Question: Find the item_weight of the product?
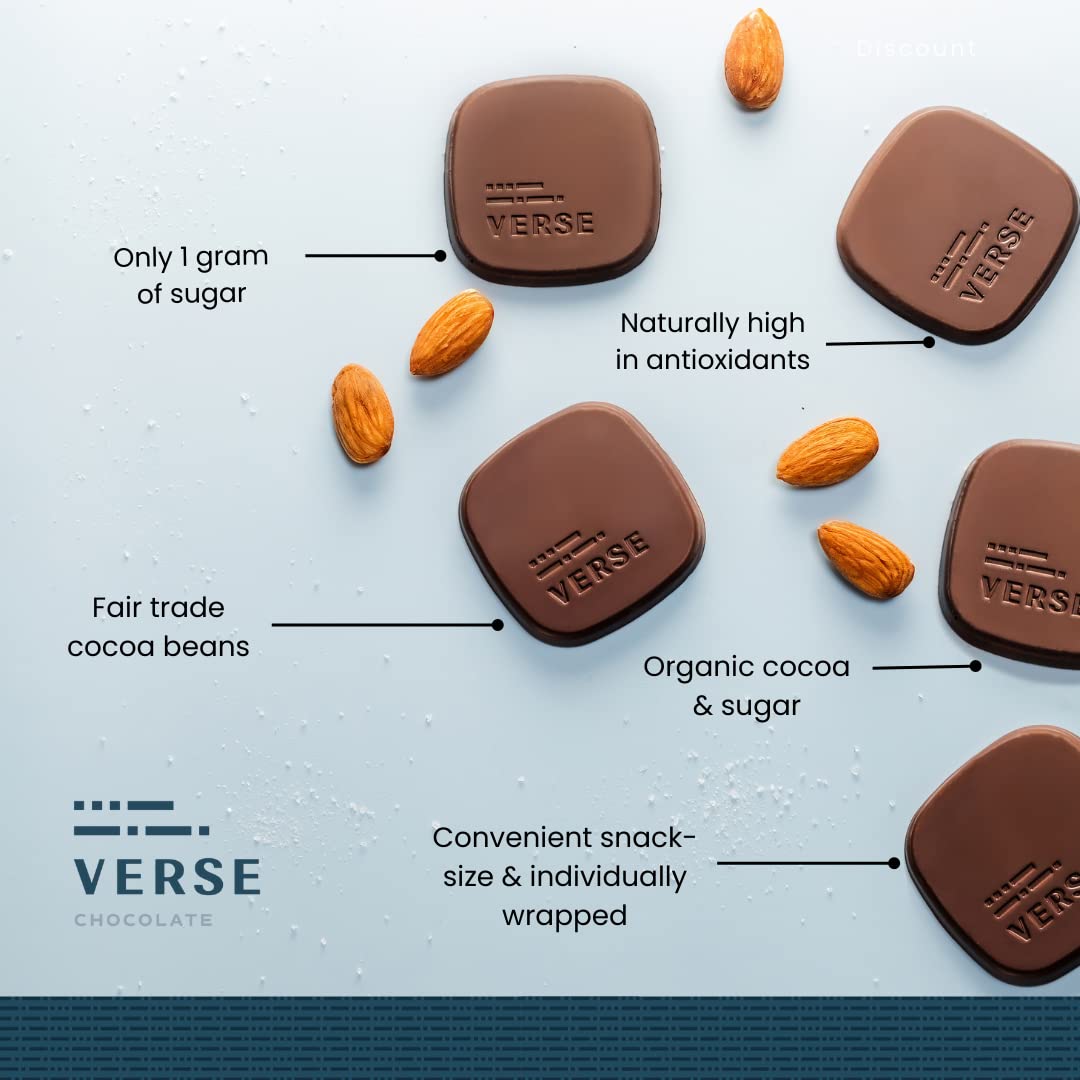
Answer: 1.0 gram